Ponderosa pine forest

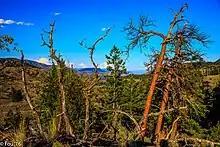
Ponderosa pine stand in British Columbia affected by bark beetles

In the western United States domestic livestock grazing and harvesting of ponderosa pine forests was occurring by the mid-1800s. Ponderosa pine was extensively harvested, altering both forest composition and structure. In mesic forests, grand fir and/or white fir and Douglas-fir rapidly colonized these sites when ponderosa pine was harvested. Especially on the ponderosa pine PVT, grass cover tended to decrease ponderosa pine seedling establishment and survival. However, when heavy livestock grazing ceased in the early 1900s in the southwestern United States, dense stands of ponderosa pine seedlings became established. Because of fire exclusion, climate changes, and other factors these trees readily developed into dense stands.